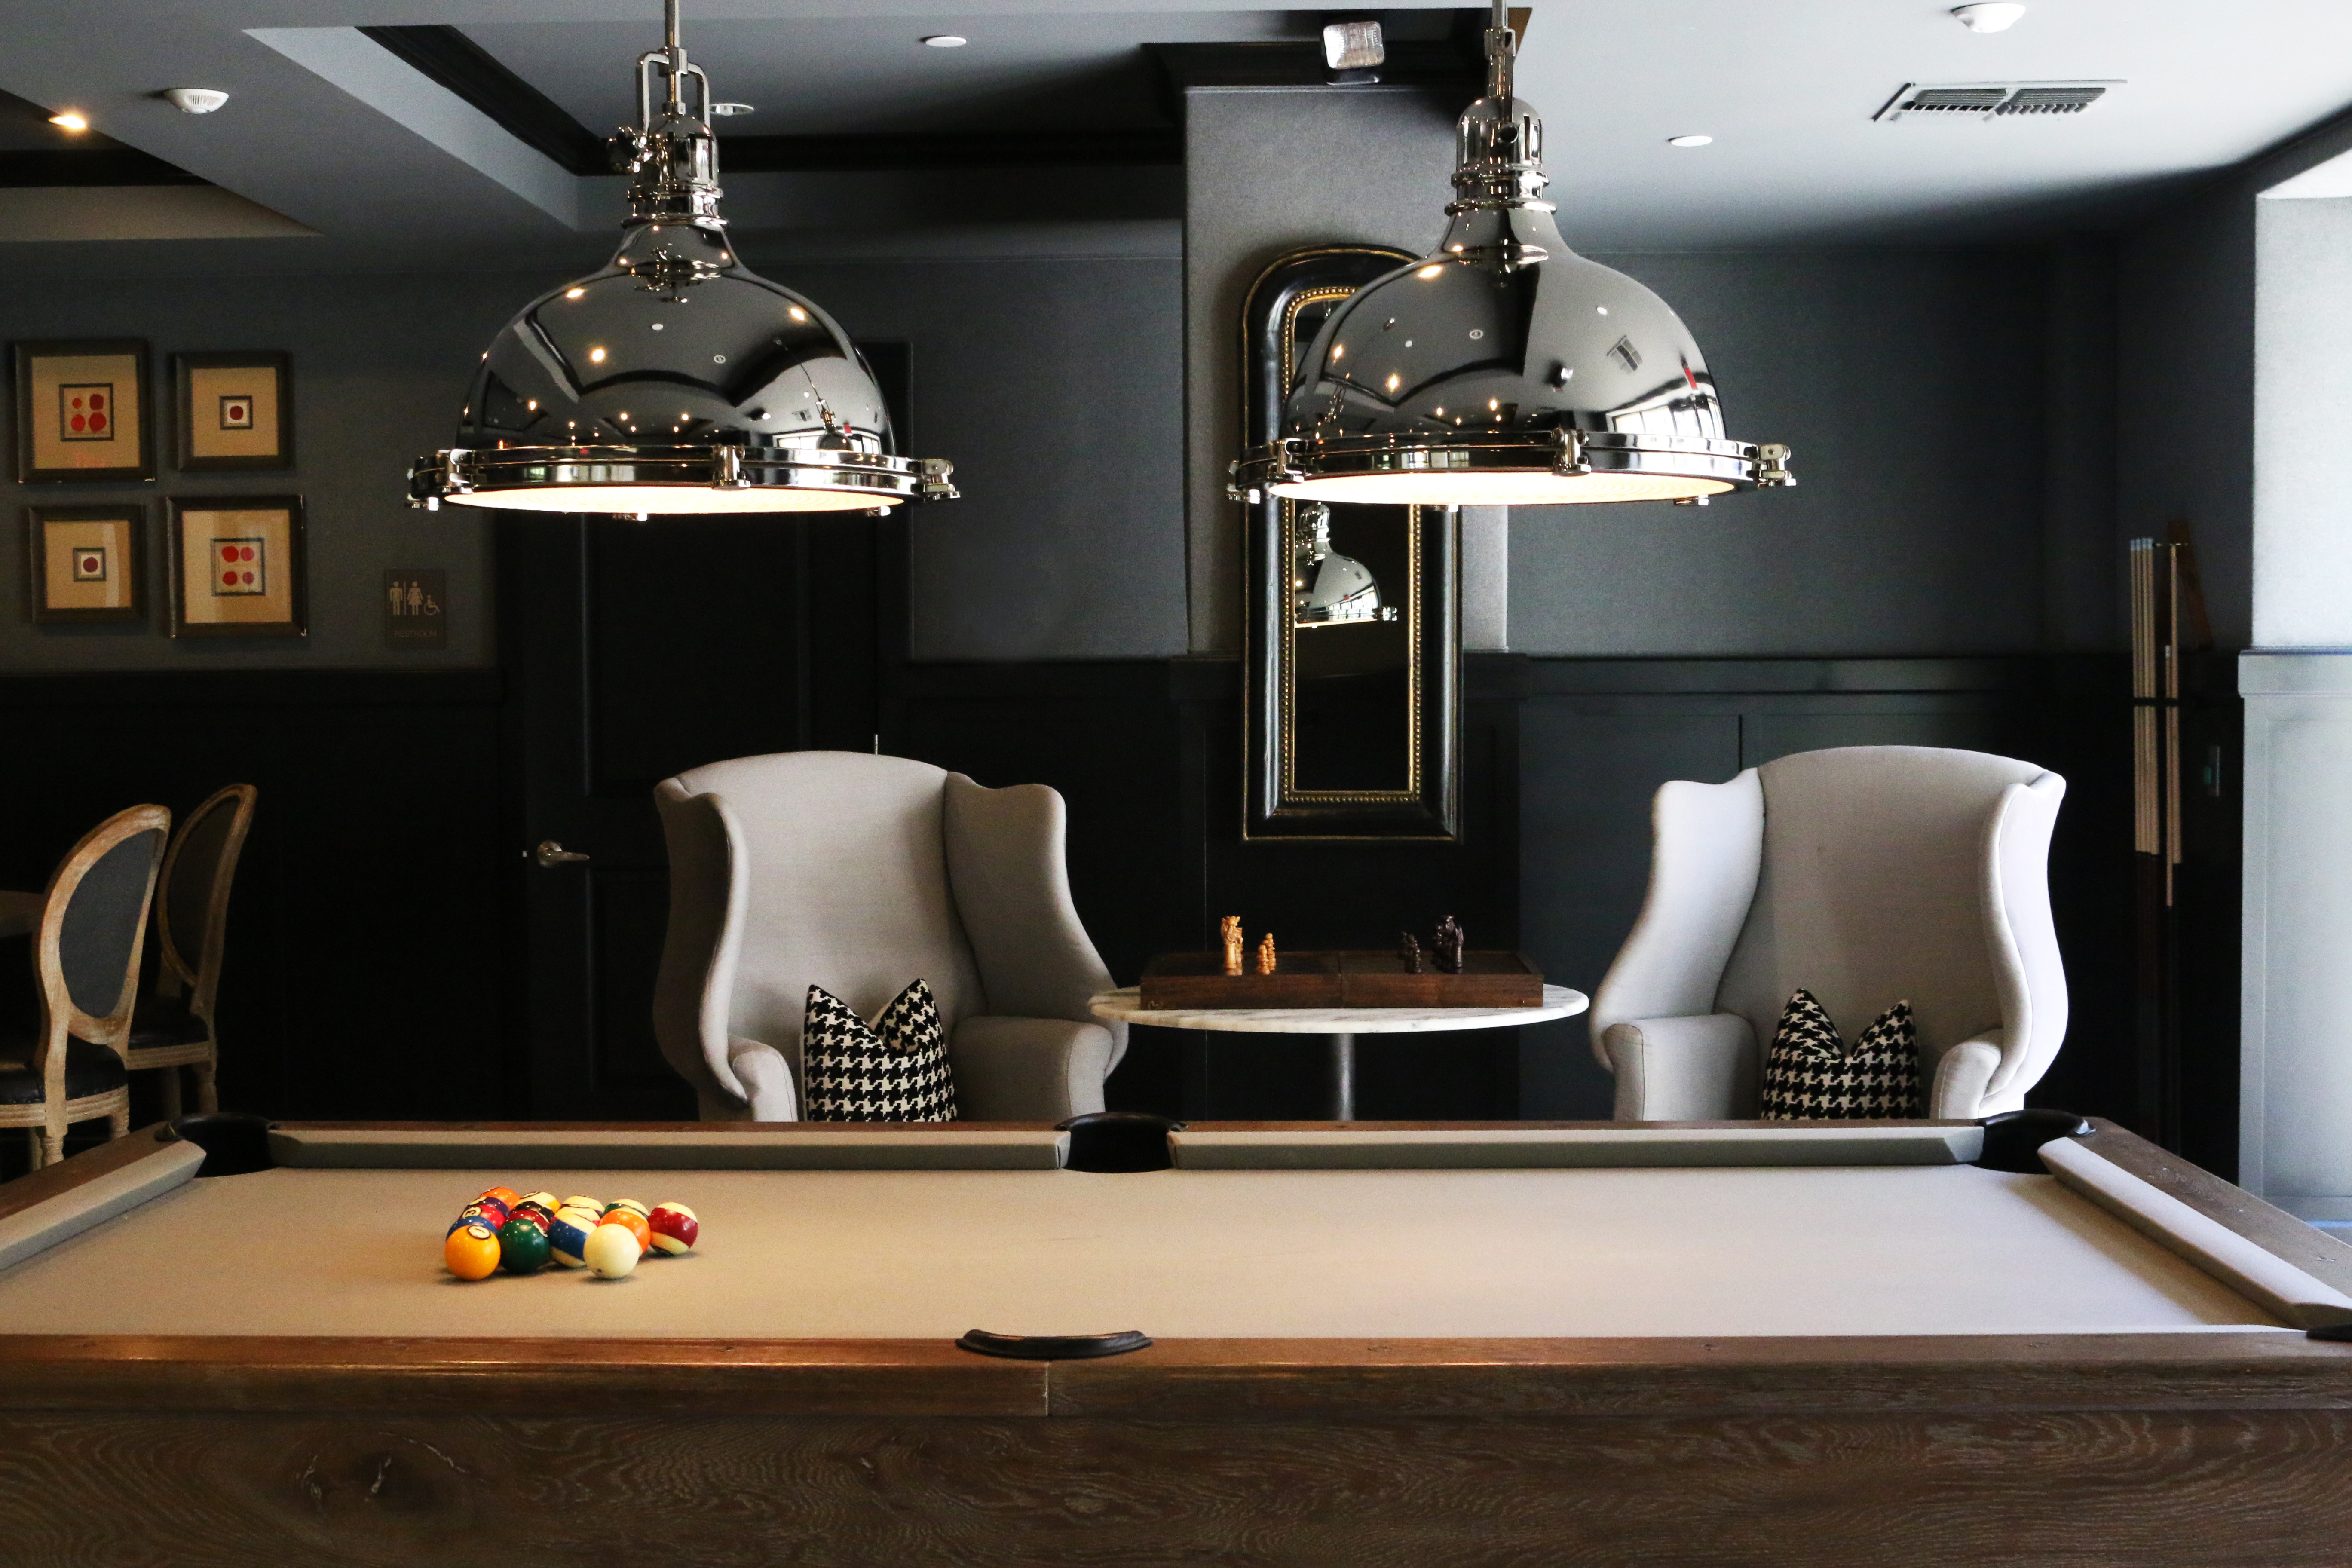
table, floor, home, ceiling, living room, furniture, room, lighting, interior design, chairs, indoors, design, sofas, recreation room, billiard room, billiard table, royalty free images, furnitures